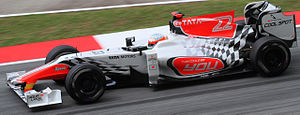
Formel 1 2011 / Konstruktører og kørere i 2011
HRT F111
Formel 1-VM 2011 var det 62. Formel 1 verdensmesterskab og blev arrangeret af FIA. Det startede 27. marts og sluttede 27. november, og totalt skulle der køres 19 formel 1-løb.